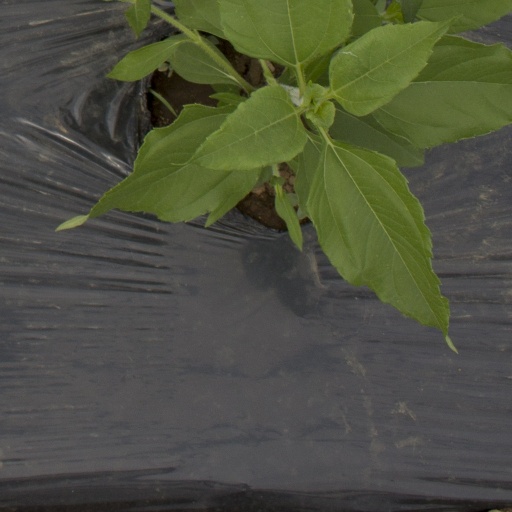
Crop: Jerusalem artichoke